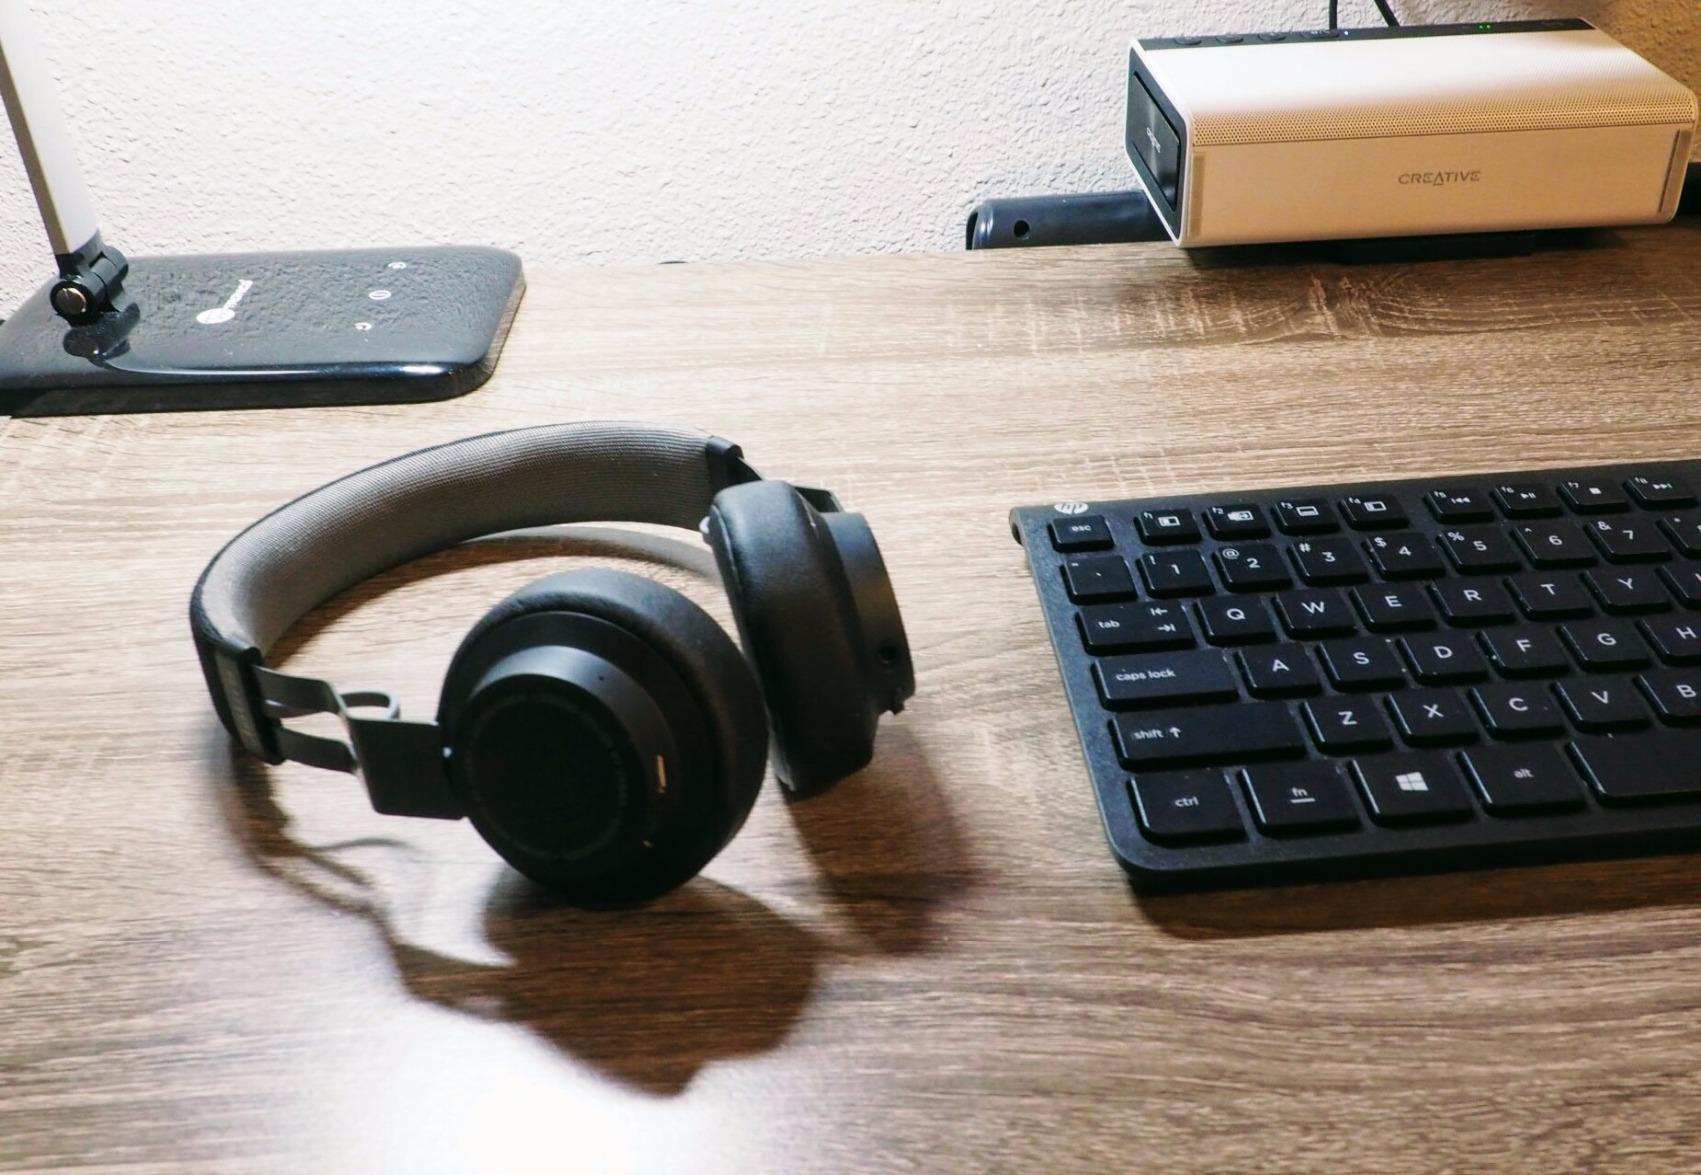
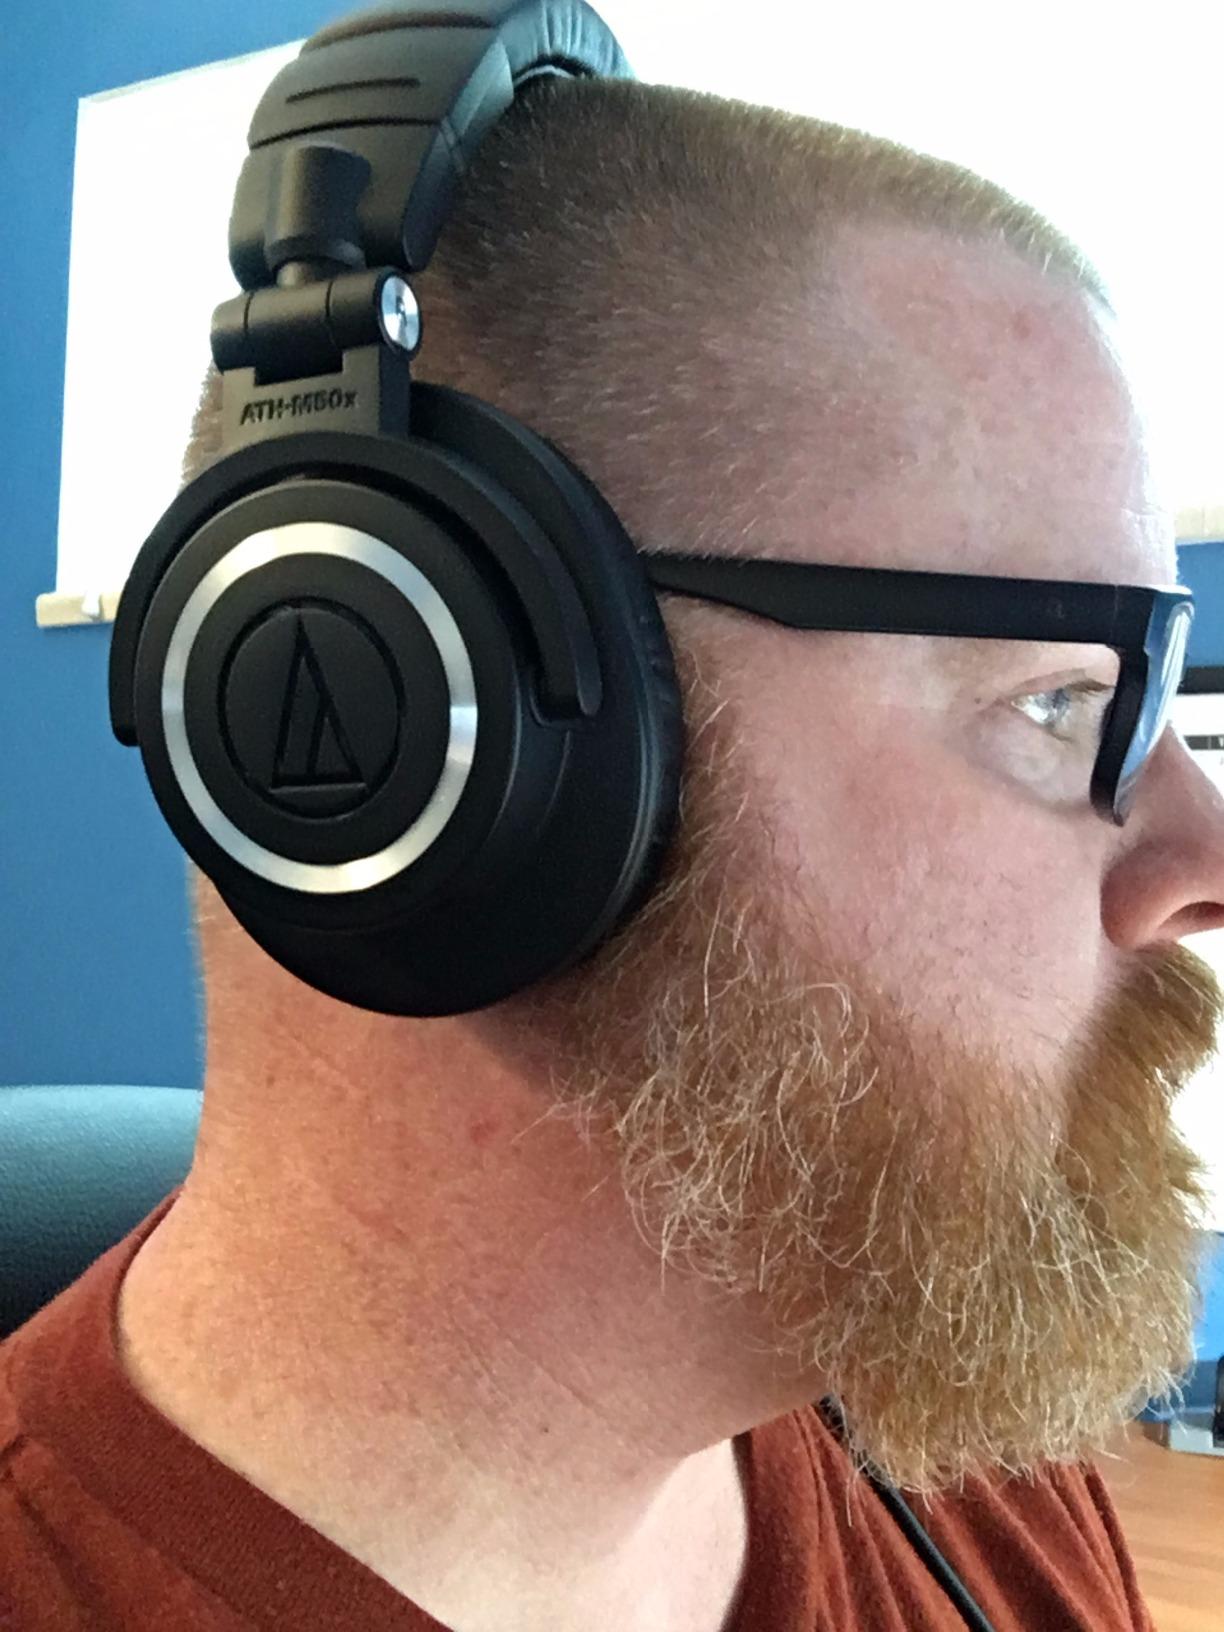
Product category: headphones
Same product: no